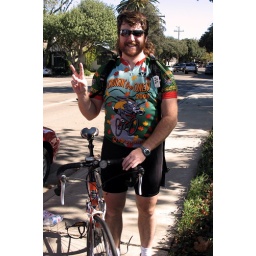
He's still standing after just over 4 hours on the road and a lot of nasty hills.